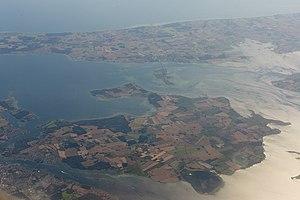
Vue aérienne de Tåsinge lors d'un vol entre ARN et CDG.
Tåsinge est une île du Danemark. Elle fait partie de l'archipel sud-fionien. D'une superficie de 70 km², elle avait, en 2010, une population de 6 187 habitants.